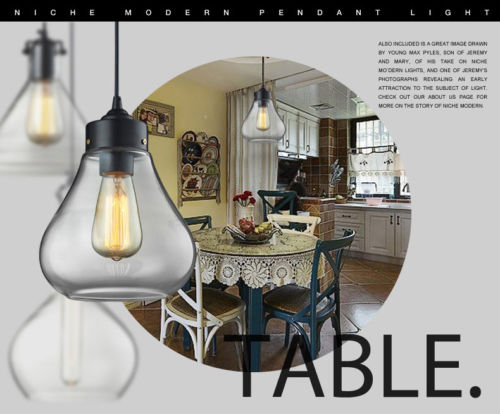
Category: lamp